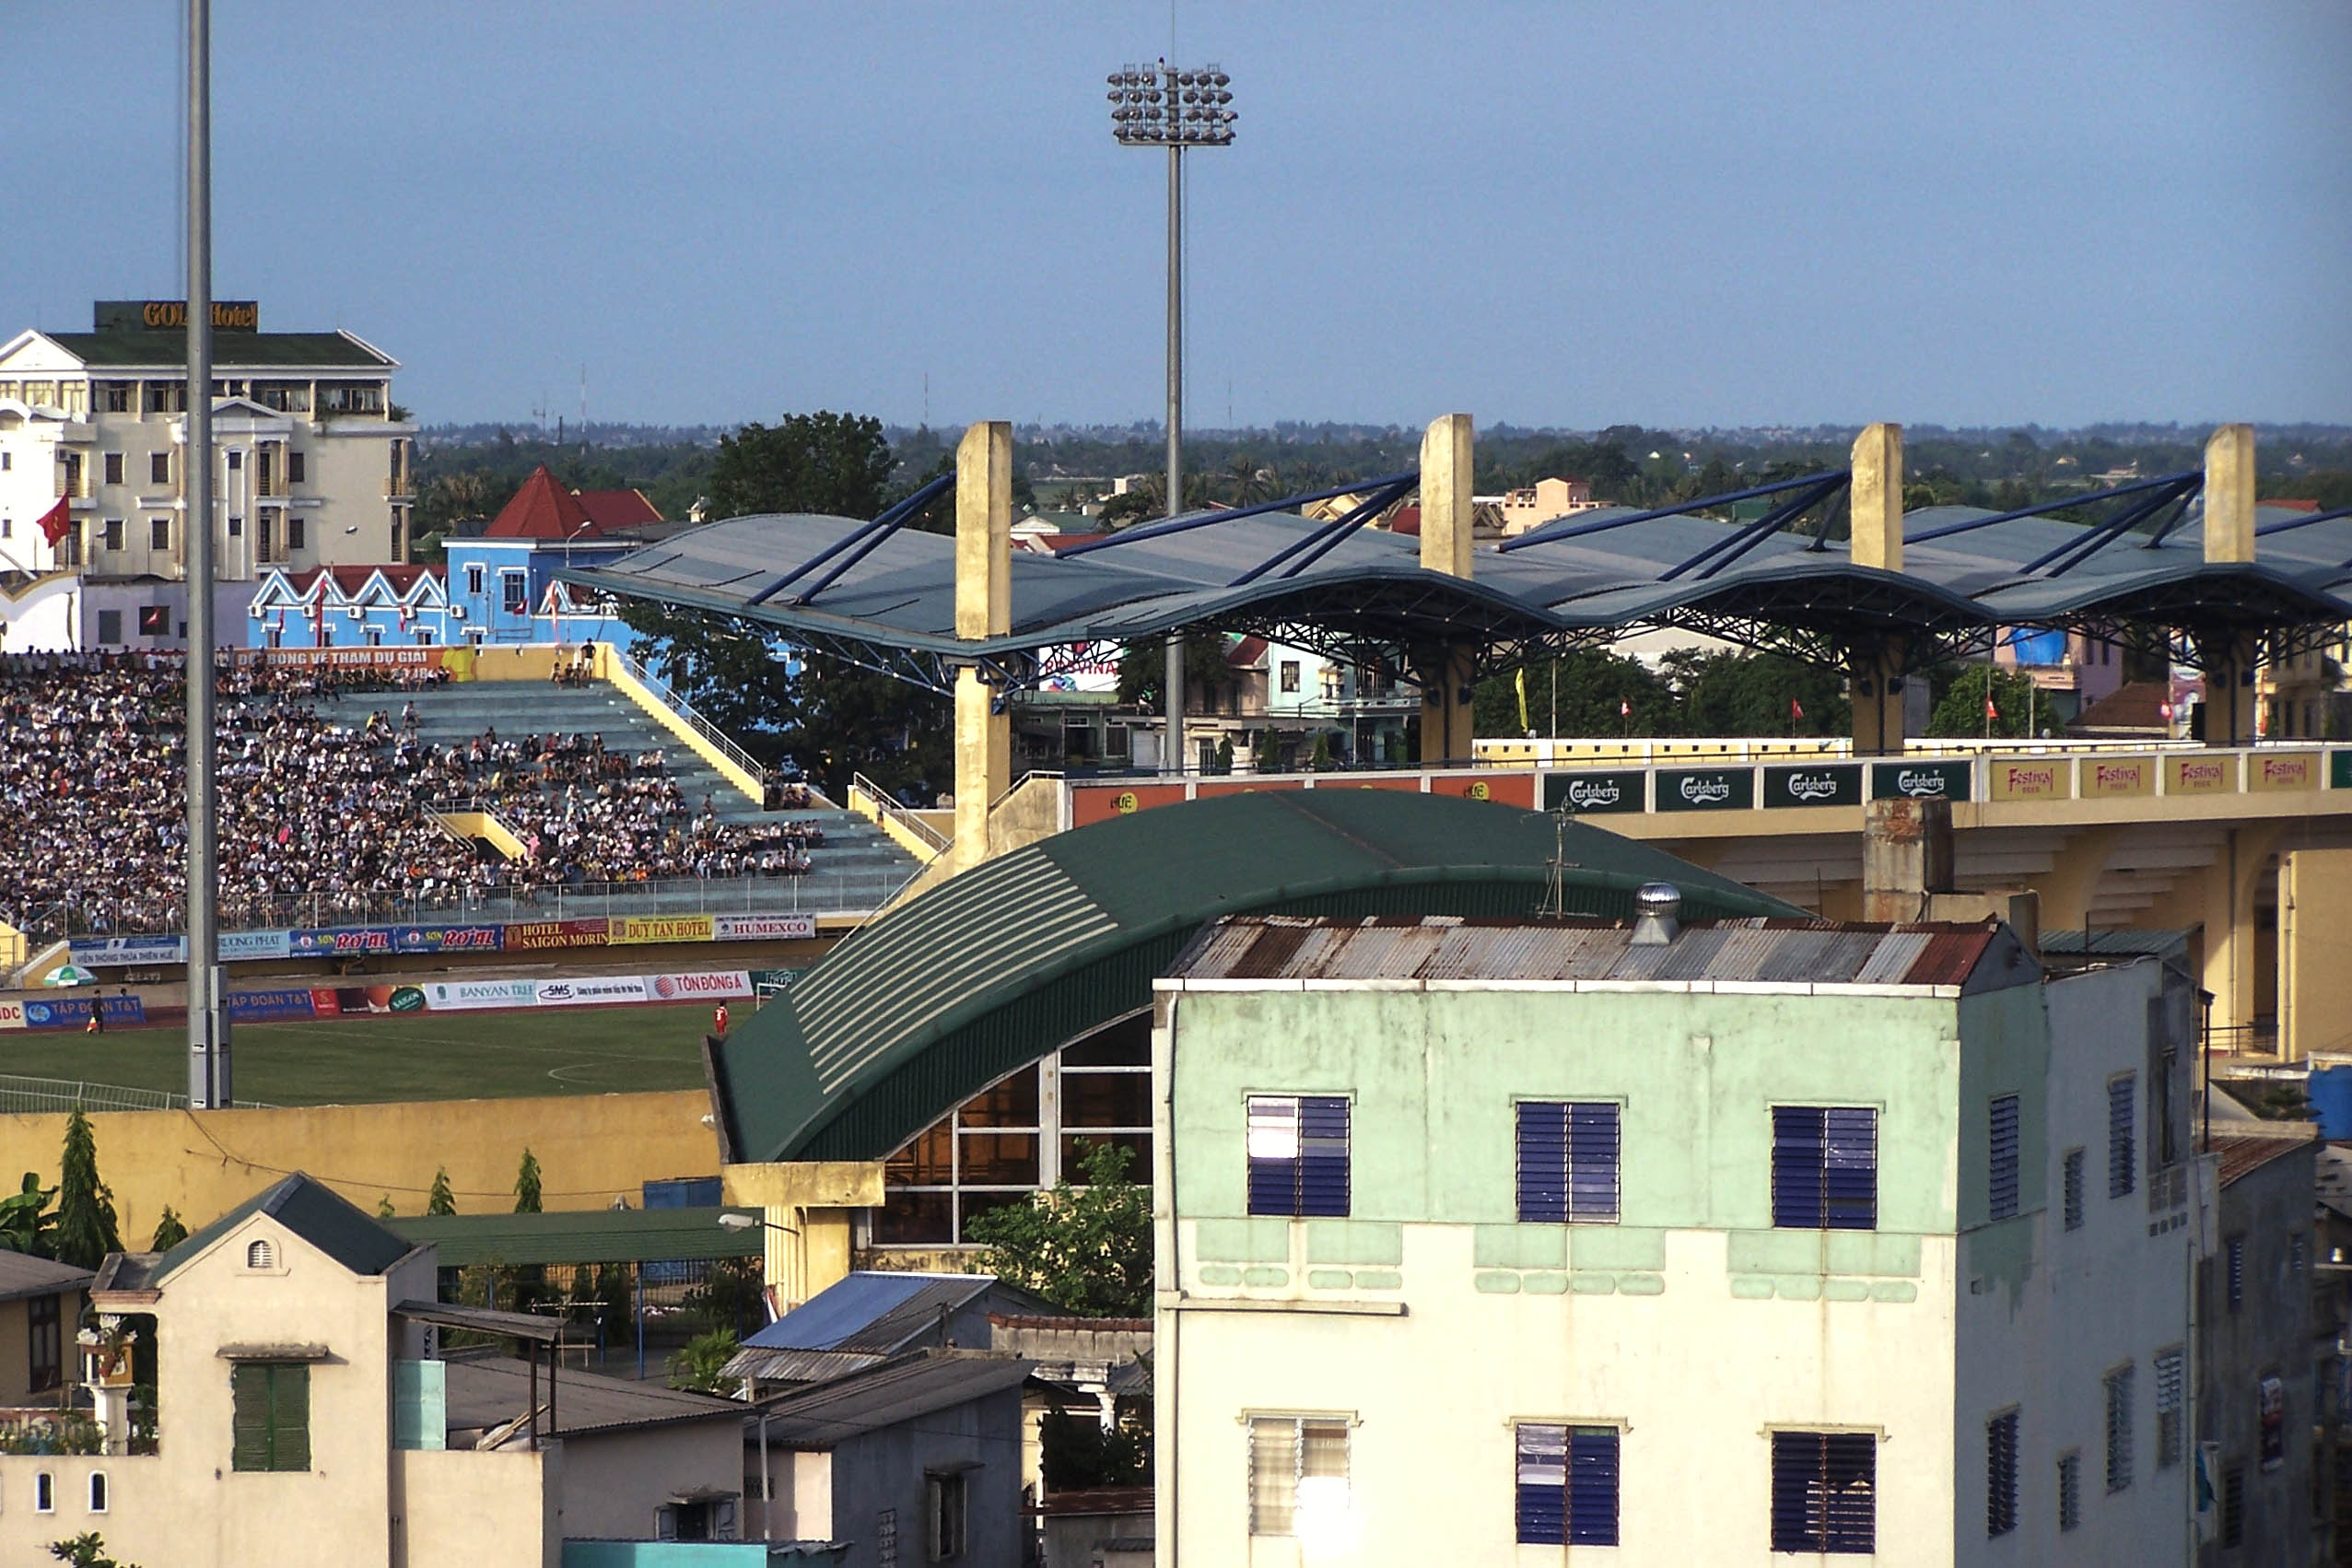
structure, town, downtown, transport, asia, stadium, public transport, vietnam, hai, sport venue